Conroy Virtus

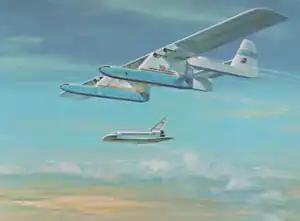
Artist's concept of the Virtus

The Conroy Virtus was a proposed American large transport aircraft intended to carry the Space Shuttle. Designed, beginning in 1974, by John M. Conroy of the Turbo-Three Corporation, it was to incorporate a pair of Boeing B-52 Stratofortress fuselages to form a new craft using existing parts for cost-savings. While the project was seriously considered, it proved impractically large and NASA chose to develop the Boeing 747–based Shuttle Carrier from surplus commercial aircraft instead.